University Hall (Brown University)

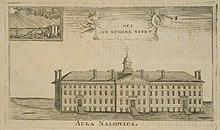
University Hall bears a strong resemblance to Nassau Hall at Princeton, as it appeared prior to alterations

The name of the building was changed from the College Edifice to University Hall in 1823 following the construction of Brown's second building, Hope College. In 1834, following the construction of neighboring Manning Hall, the exterior of University Hall was coated with cement. At this time, the original wooden balustrade was removed from the roof. In 1843, the structure was again turned over to the military for use in suppressing the Dorr Rebellion. In 1883, a large renovation of the building's interior was undertaken by Gould & Angell, including the introduction of steam heating and gas lighting.